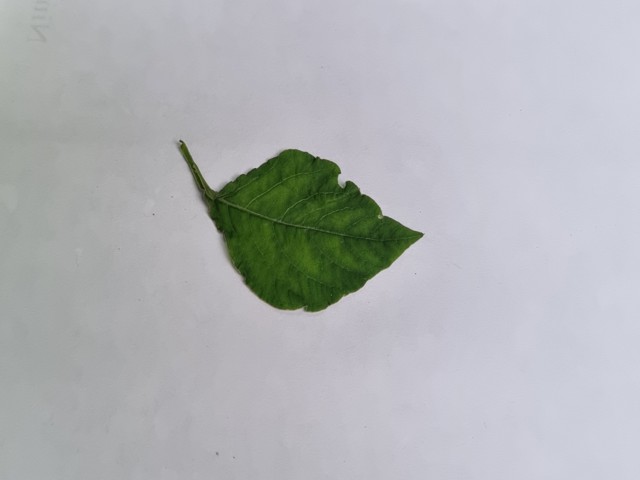
Plant: apang